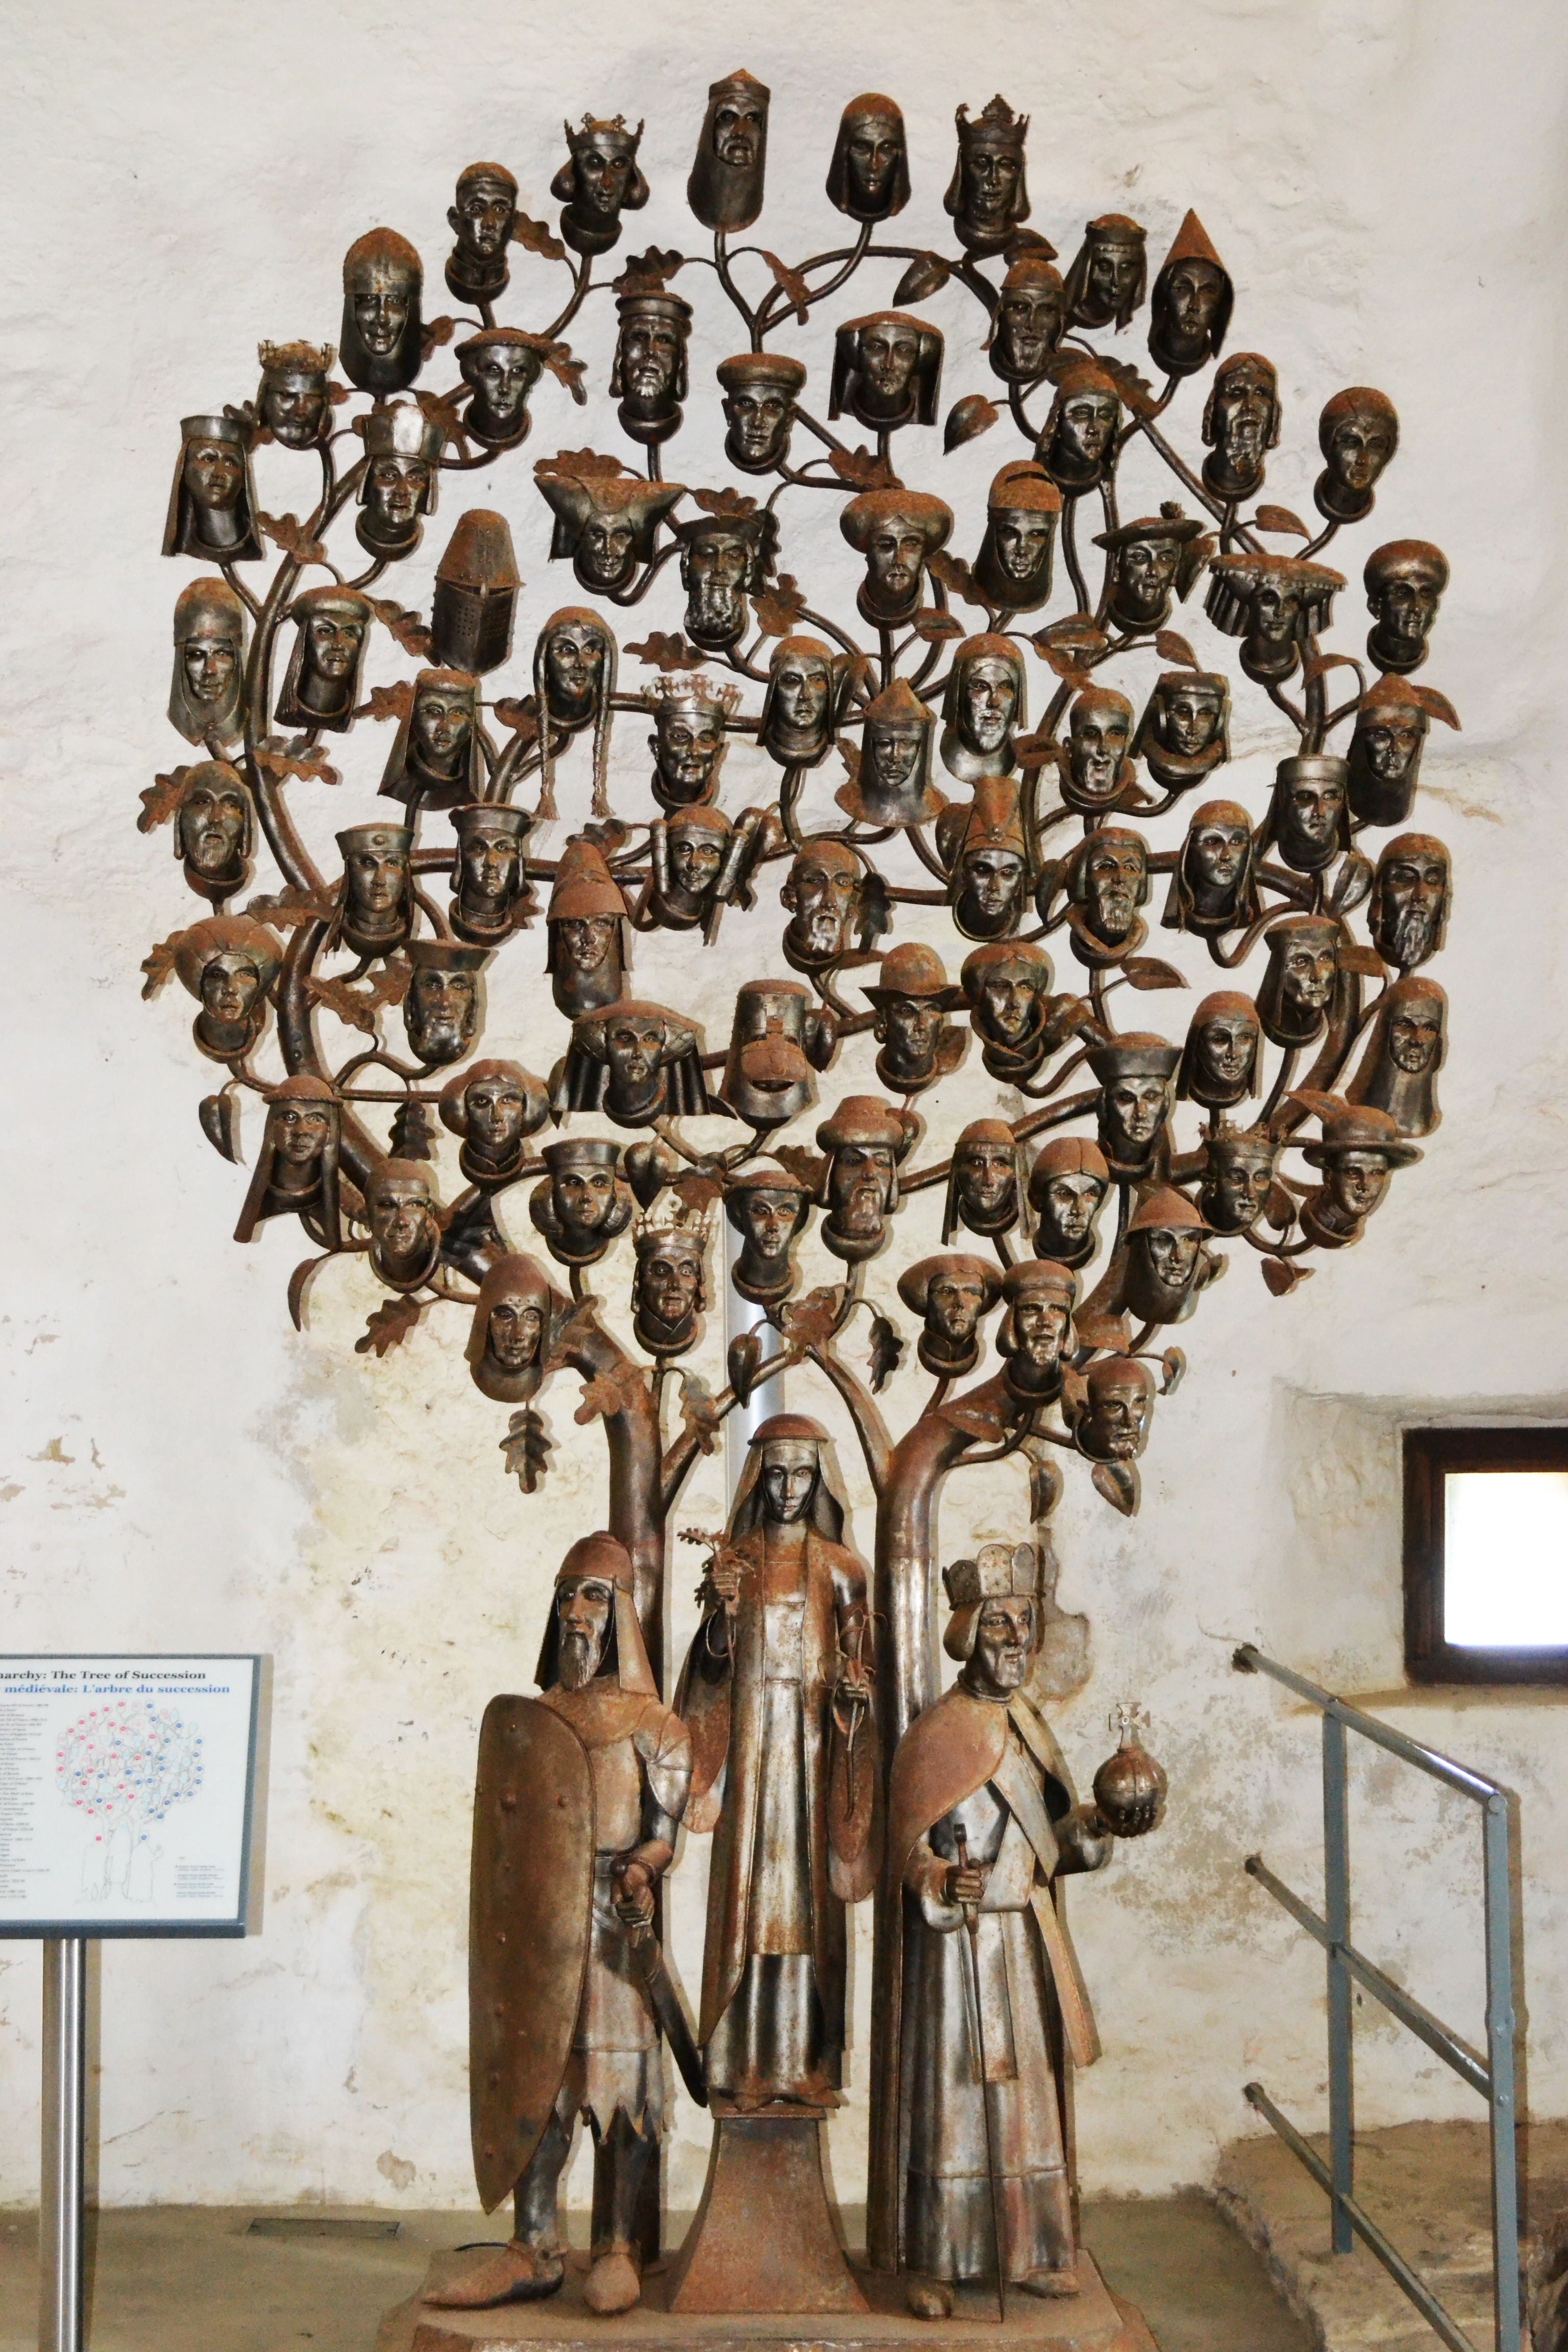
metal, sculpture, art, history, jersey, channel islands, ancient history, mont orgueil castle, gorey castle, the tree of succession, medieval monarchy, brian fell